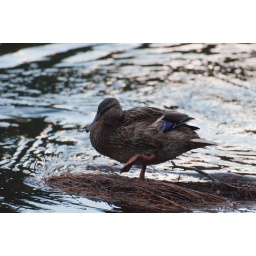
00341 Yellowstone Firehole River duck getting ready to get in water